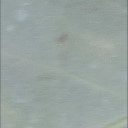
Label: Leaf_rust